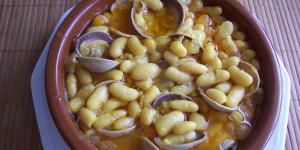
almejas con pochas